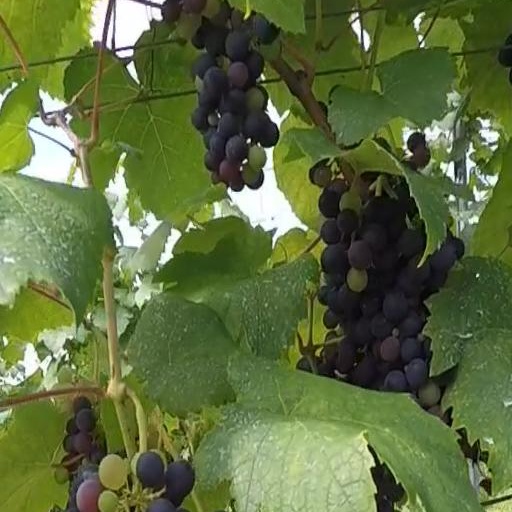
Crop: grape